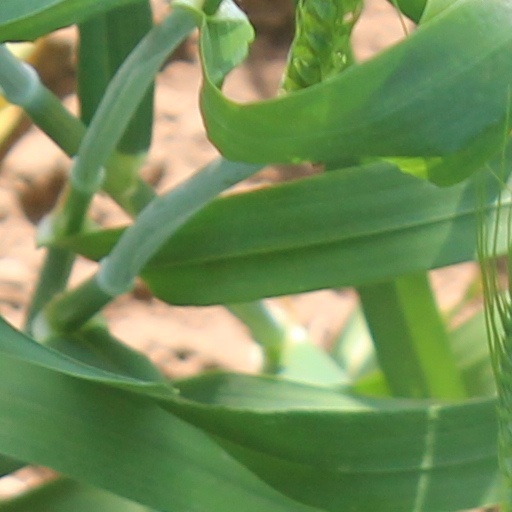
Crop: wheat